A Christmas Carol (2006 film)

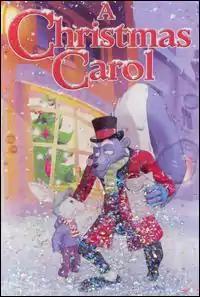
DVD cover

A Christmas Carol (a.k.a. A Christmas Carol: Scrooge's Ghostly Tale) is a 2006 animated Christmas film. It is an adaptation of the 1843 Charles Dickens novella "A Christmas Carol", and was produced by BKN International and BKN New Media, and was the first release in BKN's "BKN Classic Series" anthology of animated direct-to-video films.